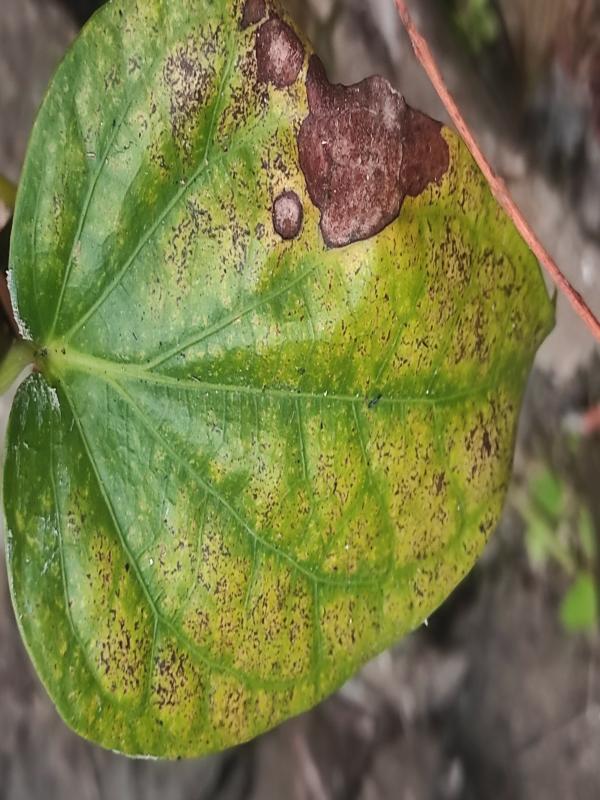
Label: Fungal_Brown_Spot_Disease